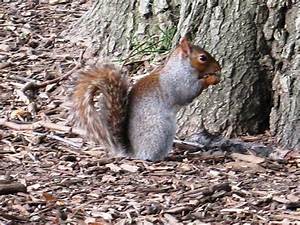
Label: squirrel